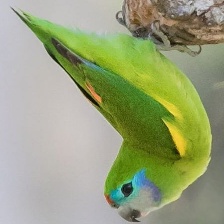
Species: DOUBLE EYED FIG PARROT
Scientific name: CYCLOPSITTA DIOPHTHALMA